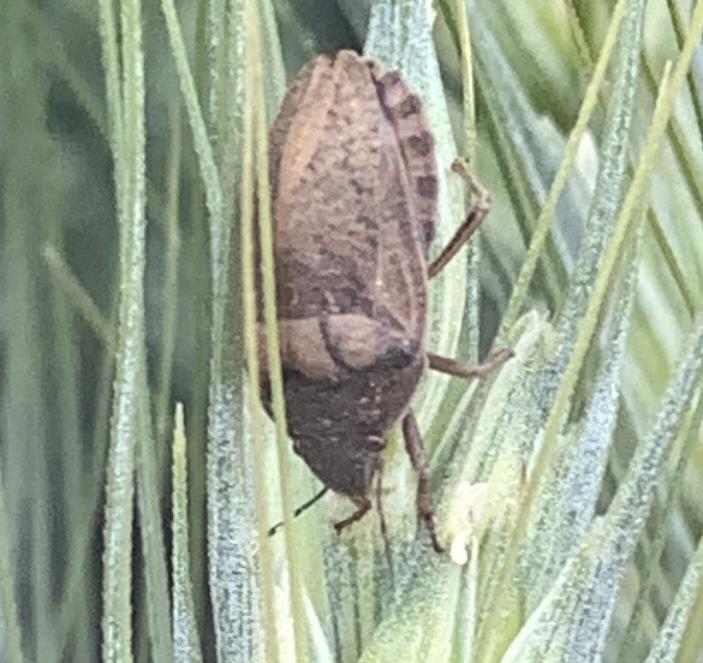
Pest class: occasional_pest